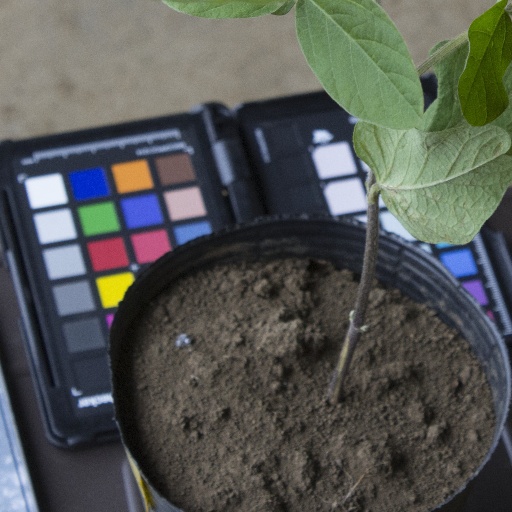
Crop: soybean